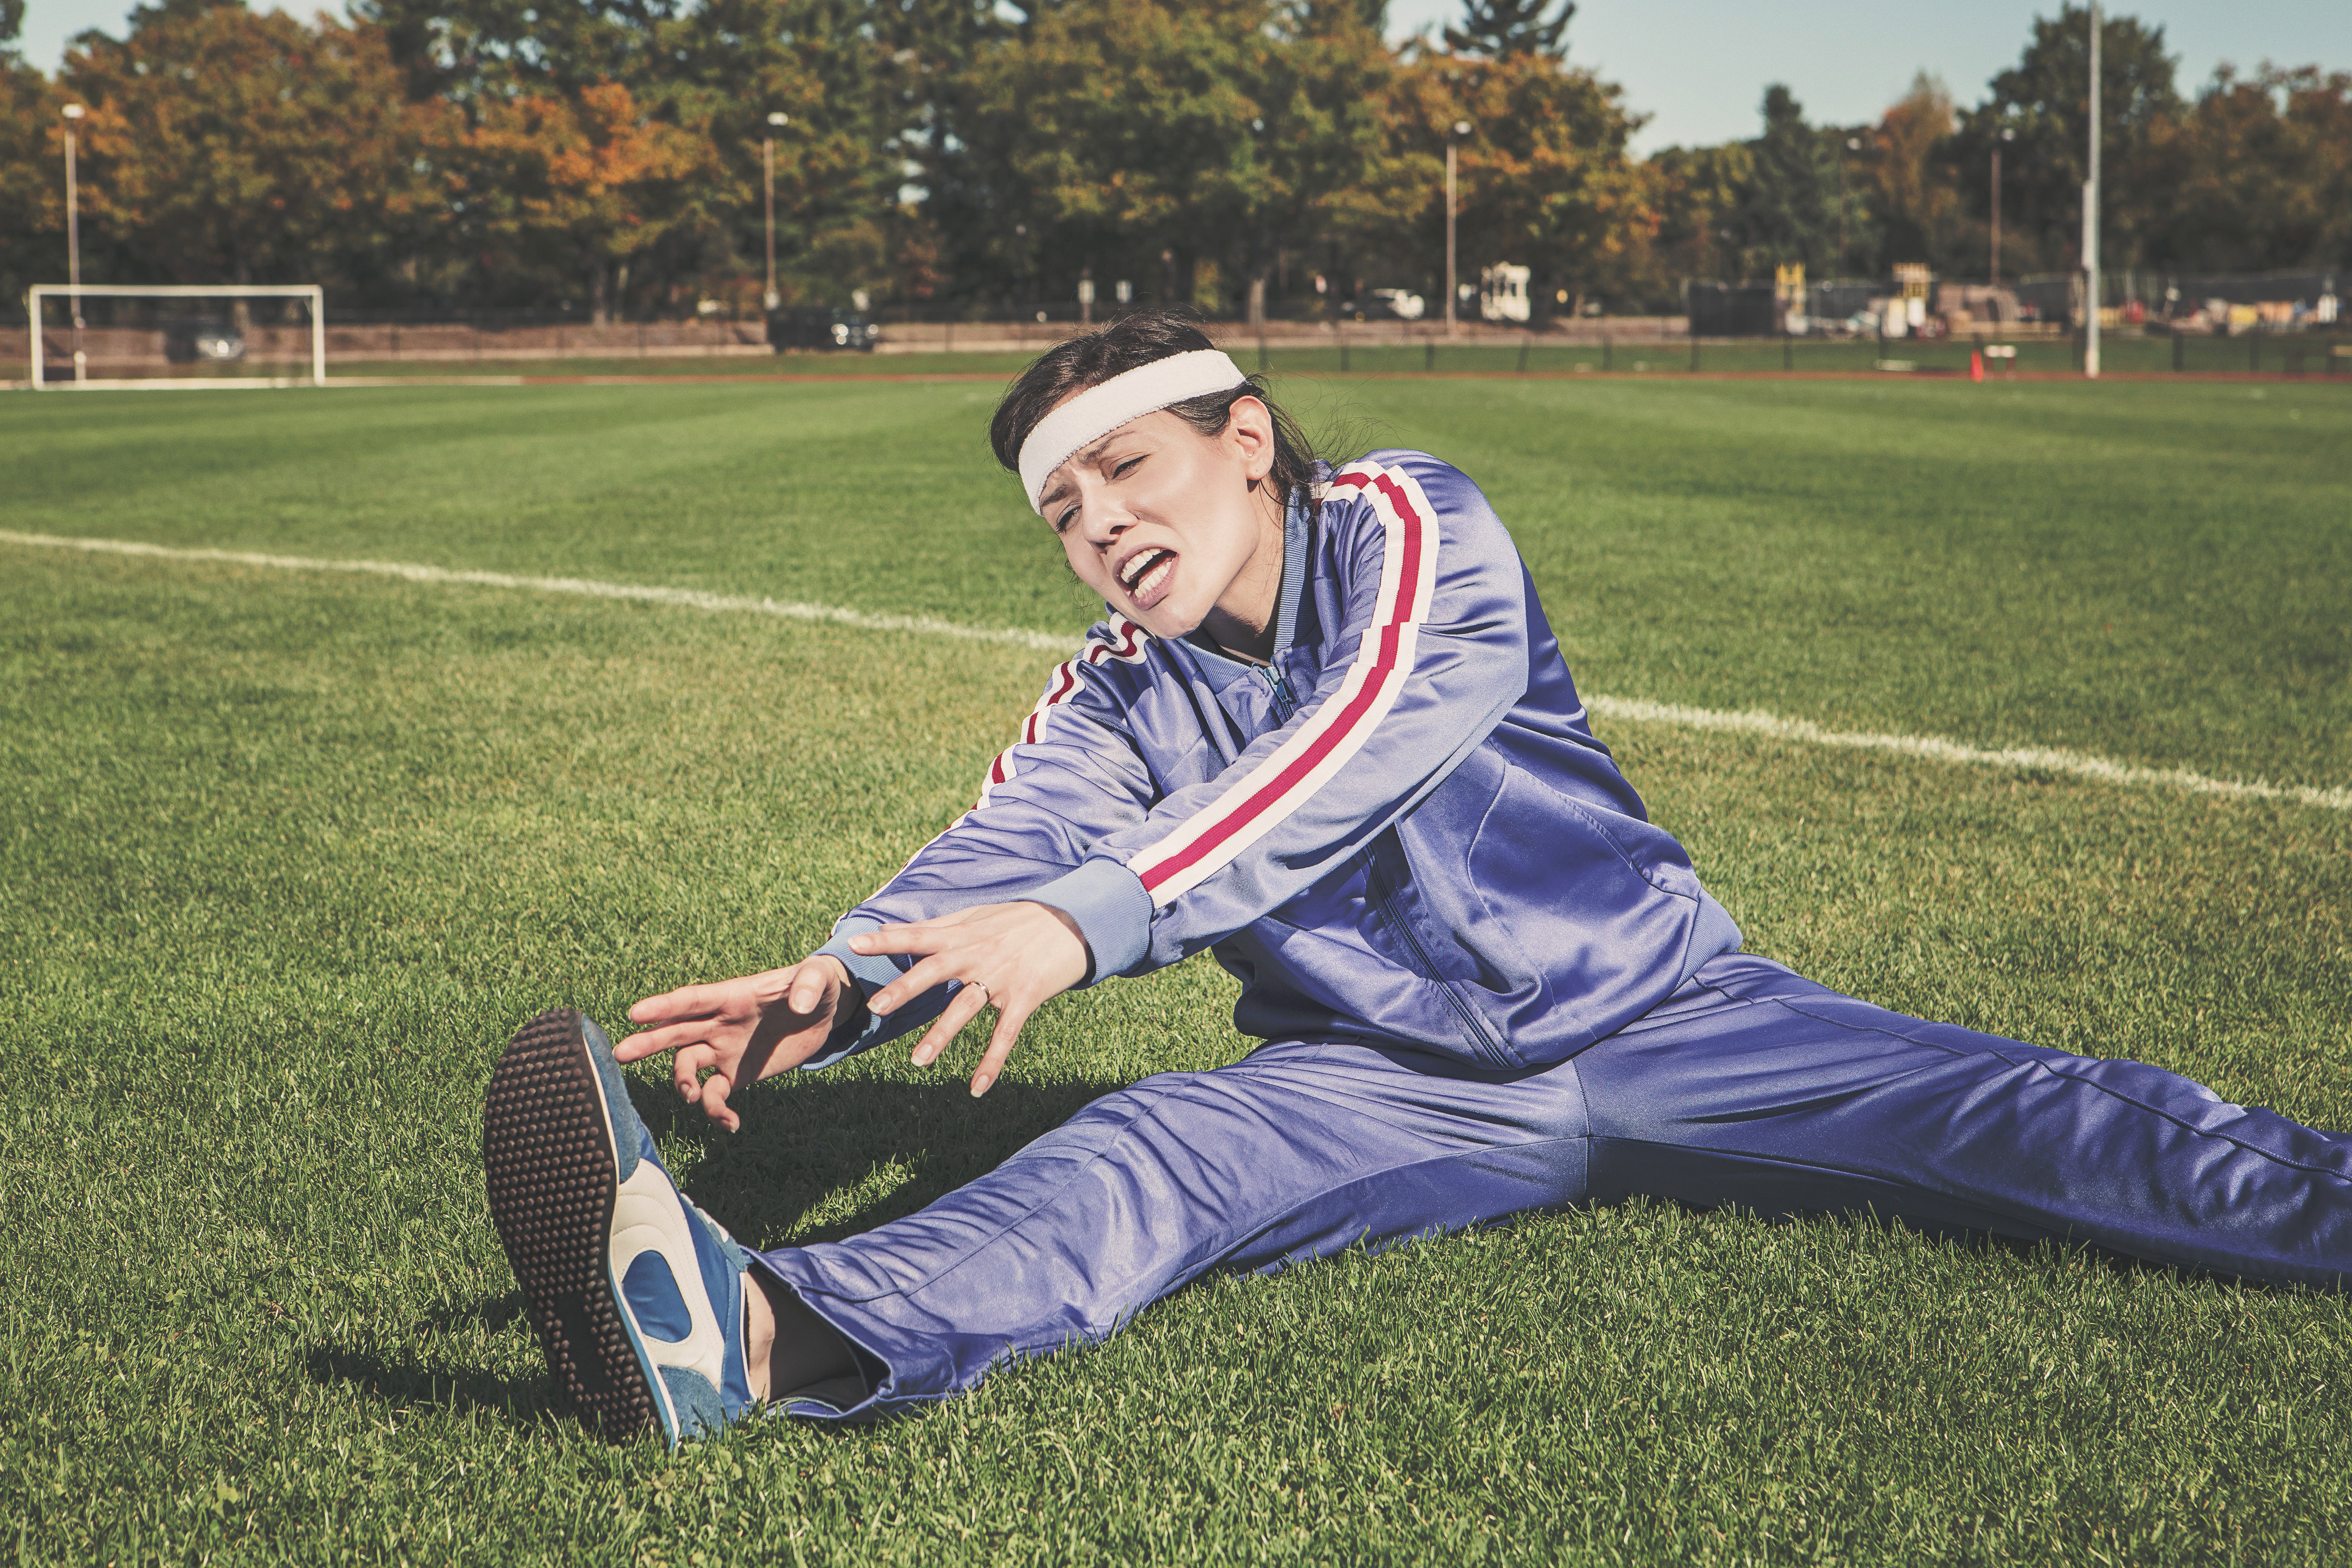
grass, person, woman, sport, lawn, spring, training, soccer, runner, exercise, lifestyle, healthy, health, fitness, player, workout, sports, stretching, body, athlete, hobby, therapy, sportswear, football player, sports field, human action, tracksuit, sweatsuit